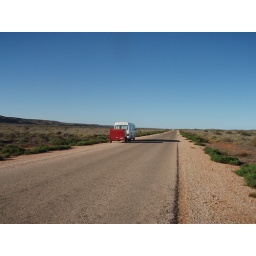
Our bus on the 2nd longest dead straight road in the world